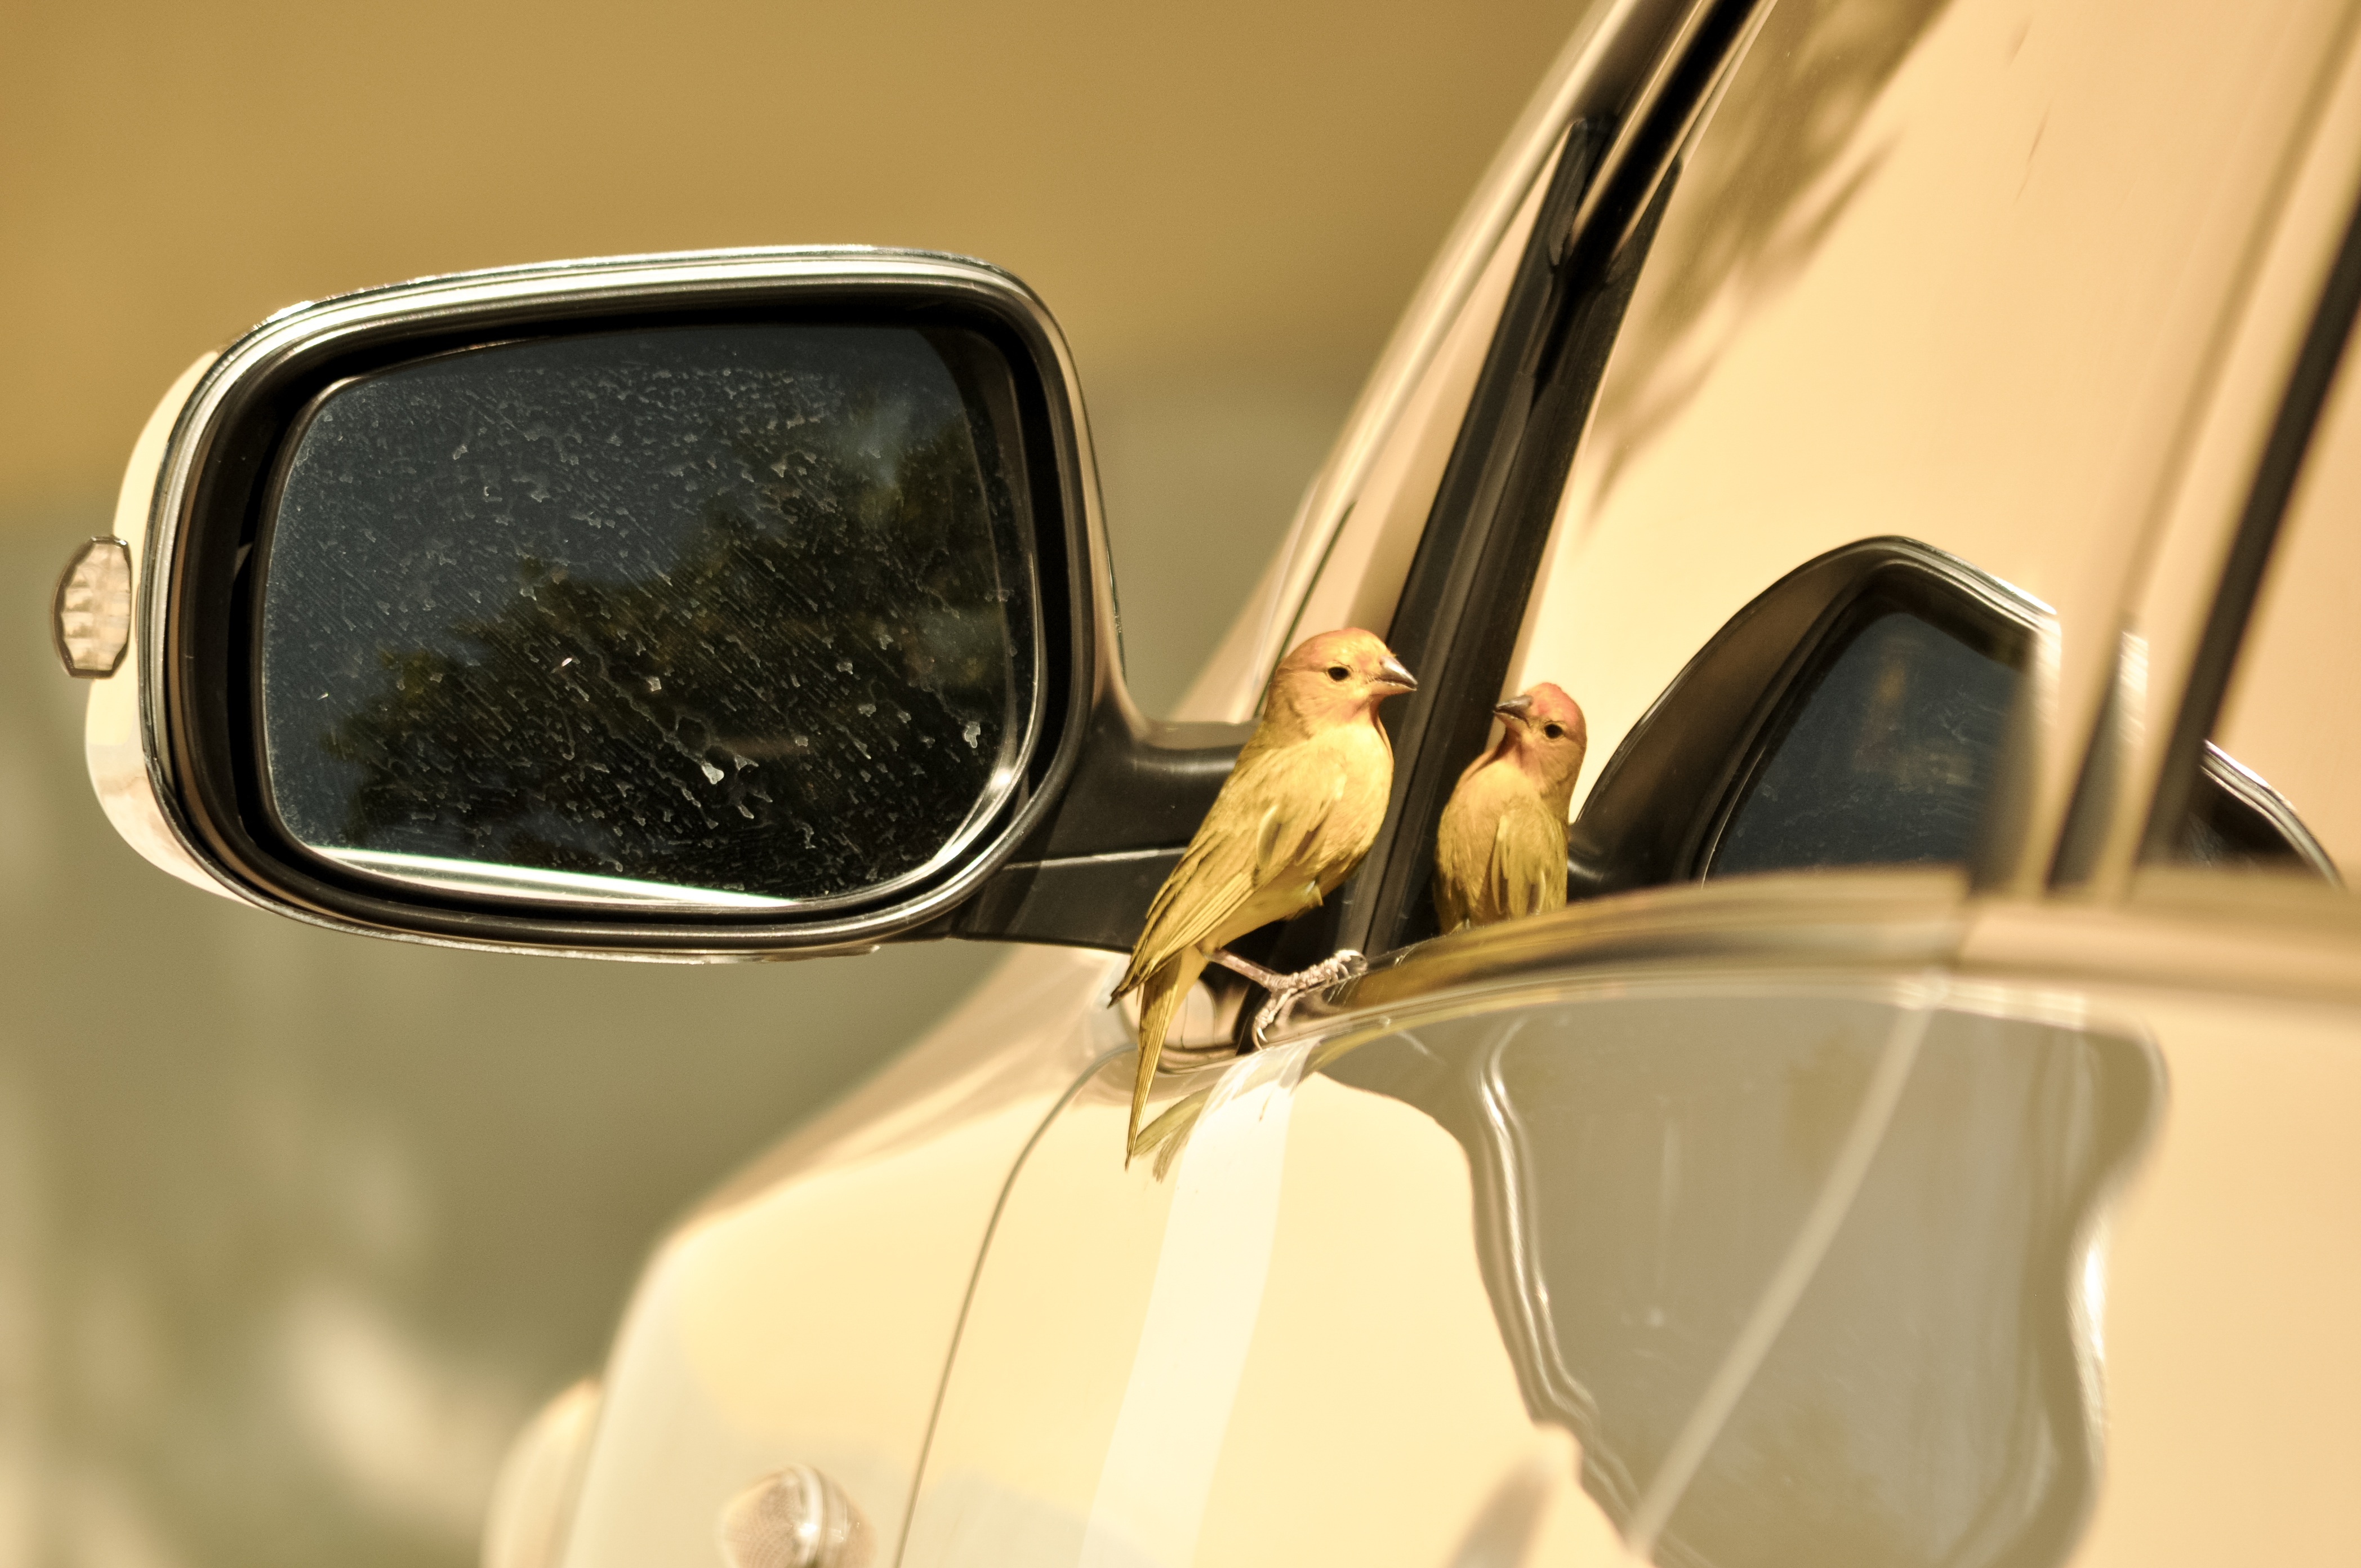
nature, bird, car, wheel, window, glass, driving, environment, vehicle, yellow, tropical bird, birds, sunglasses, glasses, animals, mirror, brazil, birdie, animal world, tropical birds, paige, brazilian fauna, canario land, automobile make, automotive exterior, automotive design, luxury vehicle, sicalis, canario, territorialism, flaveola